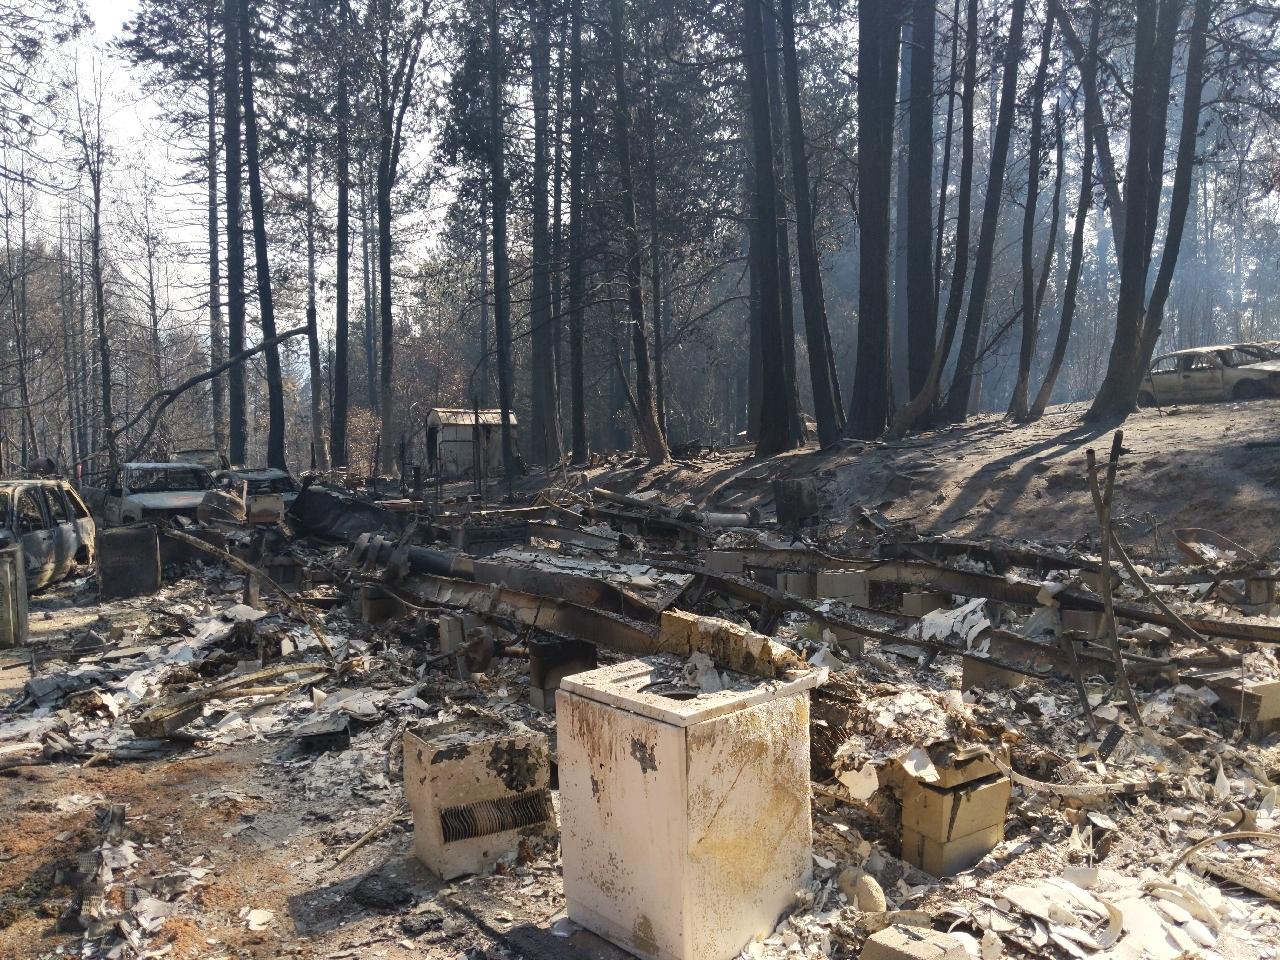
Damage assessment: destroyed